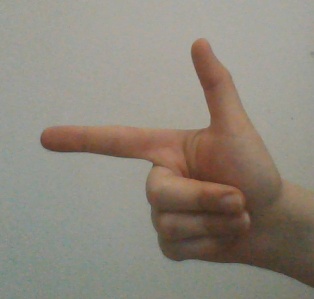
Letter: yaa